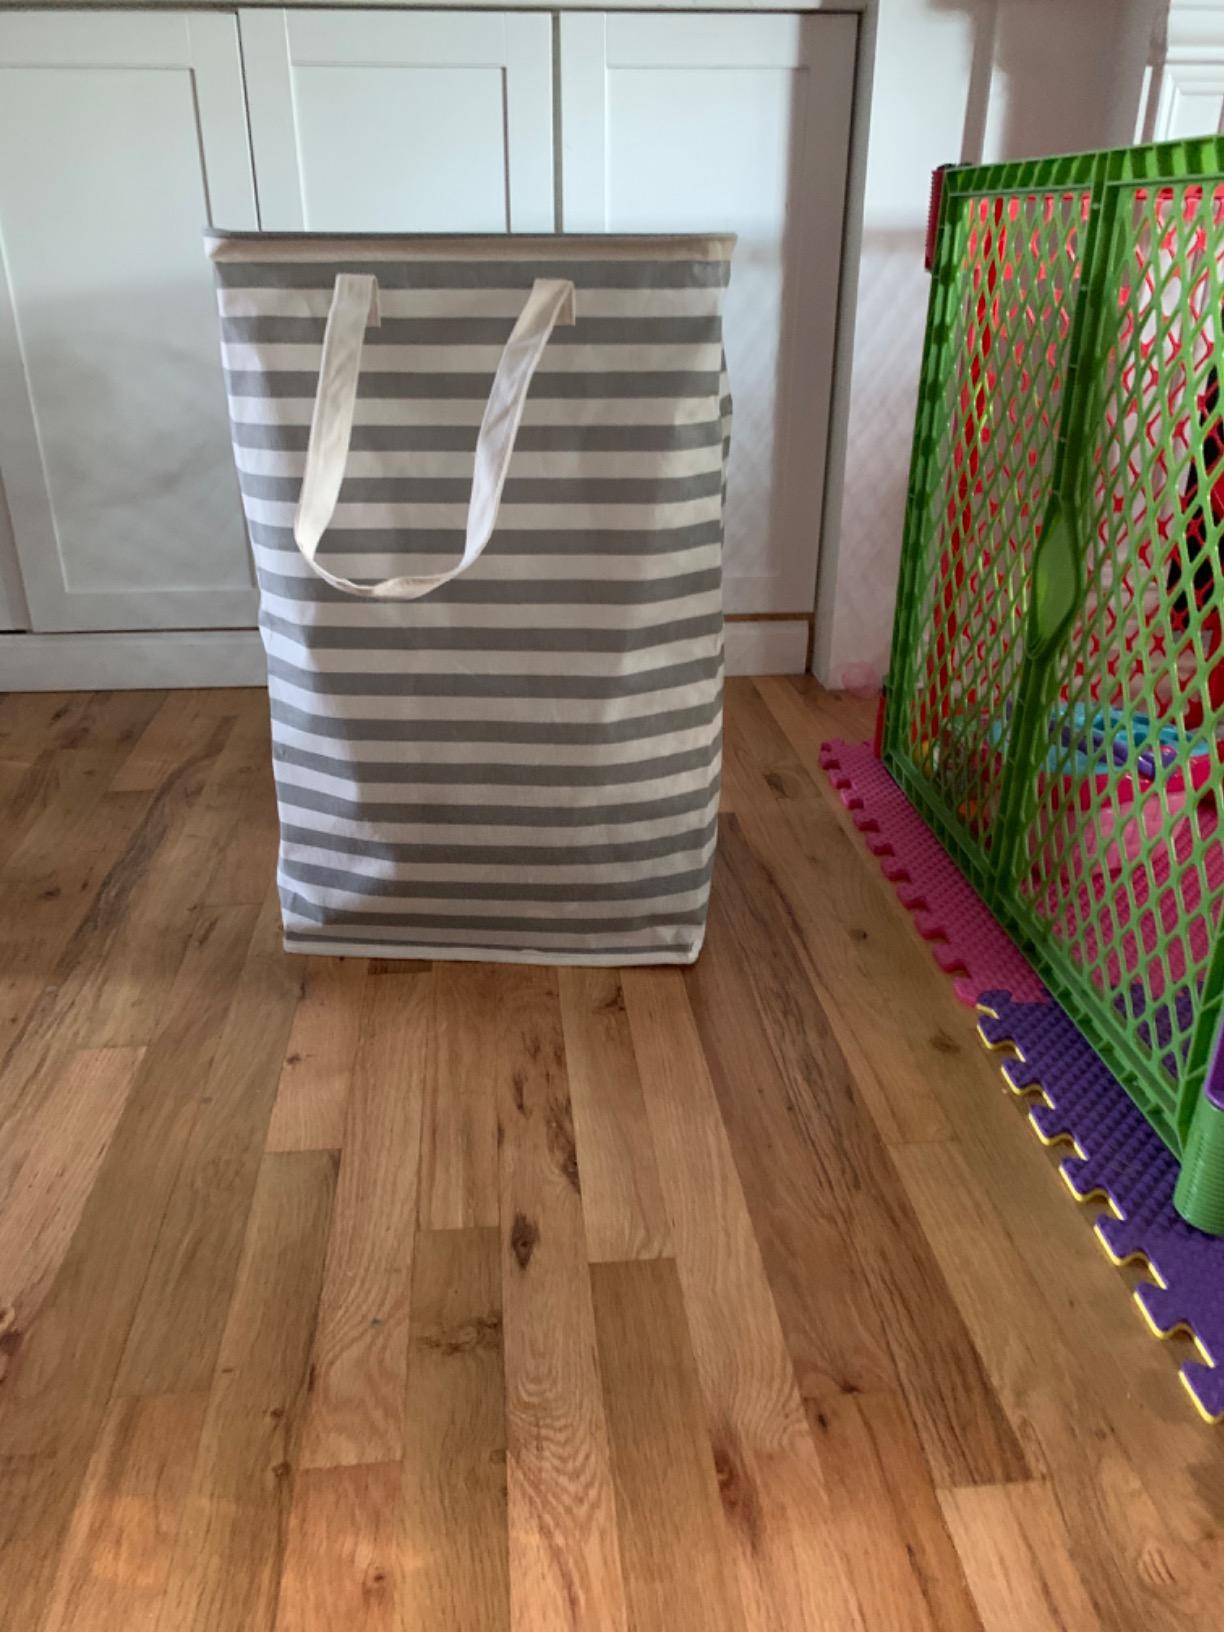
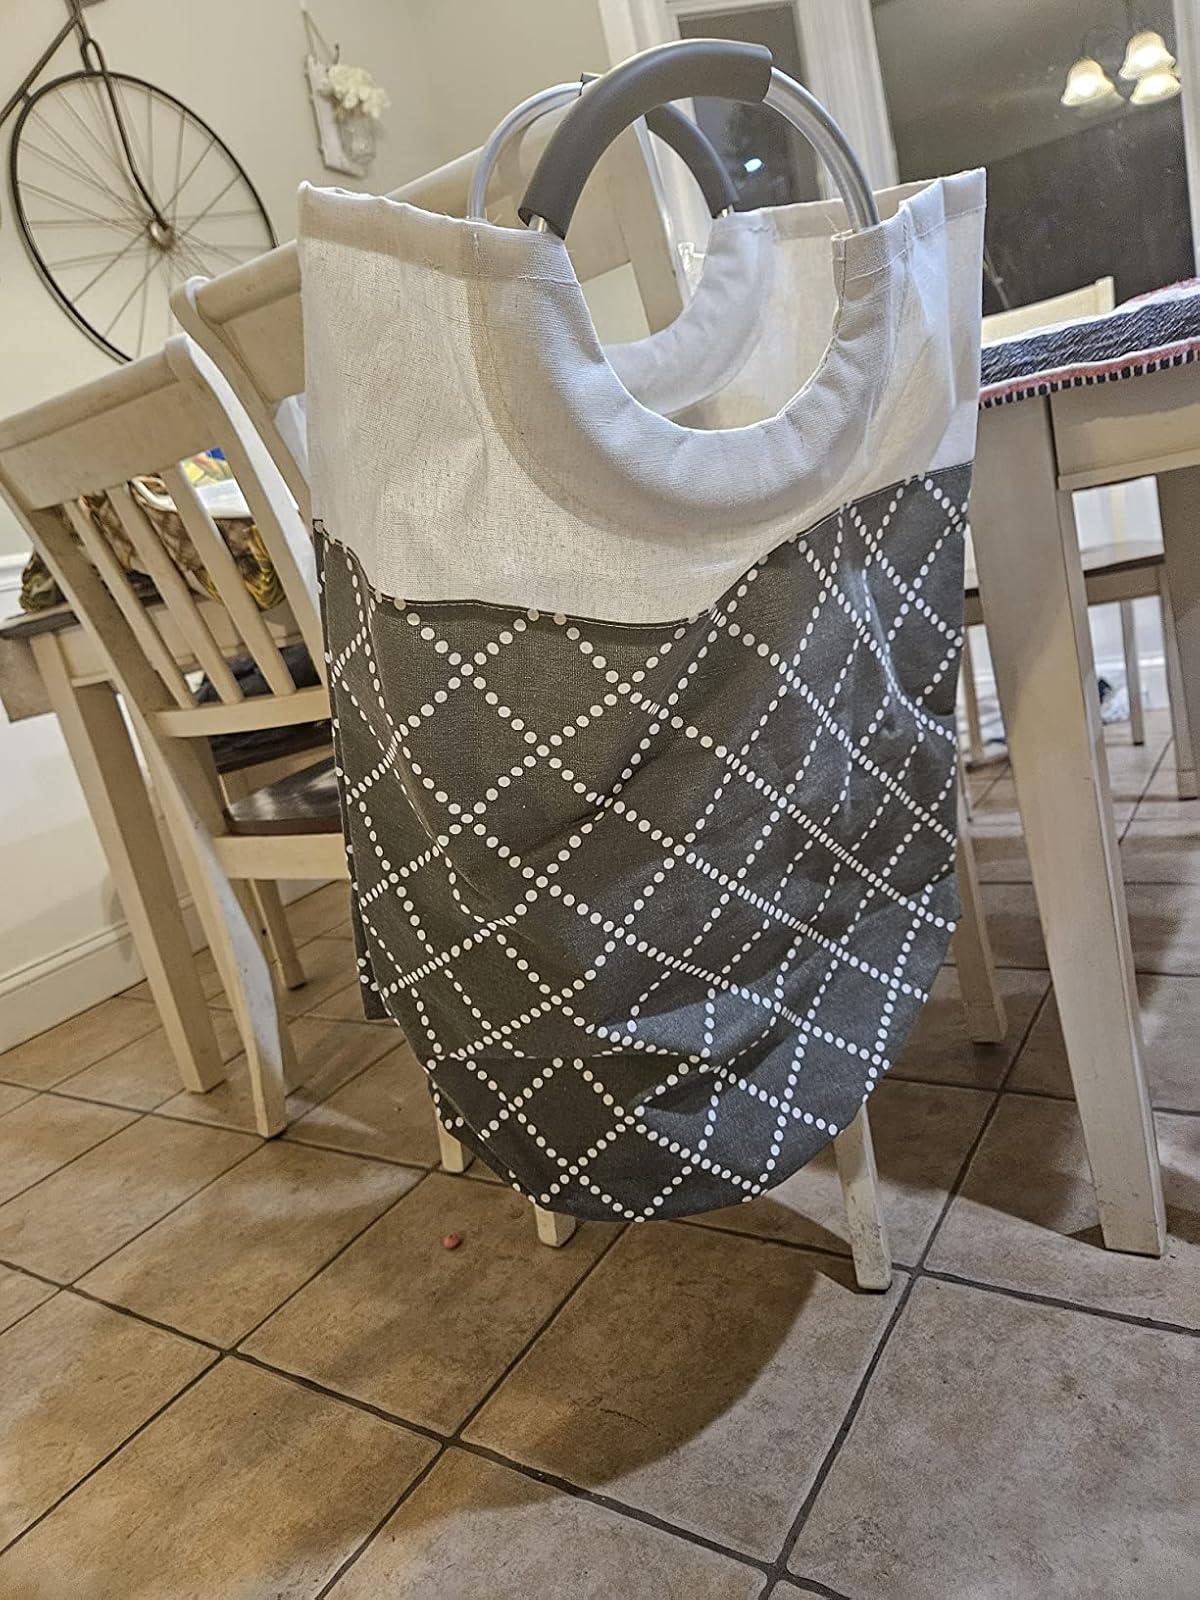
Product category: items_hamper
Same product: no